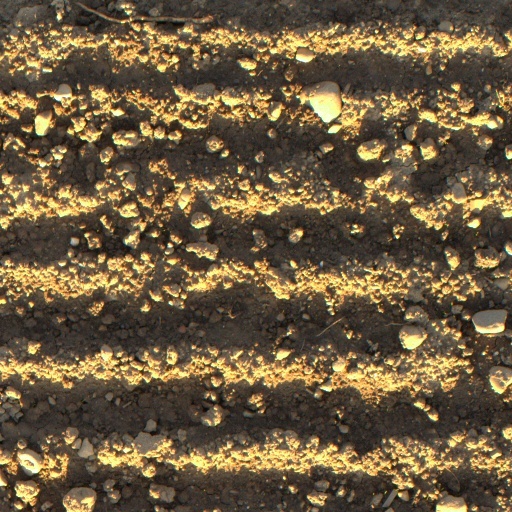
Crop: wheat